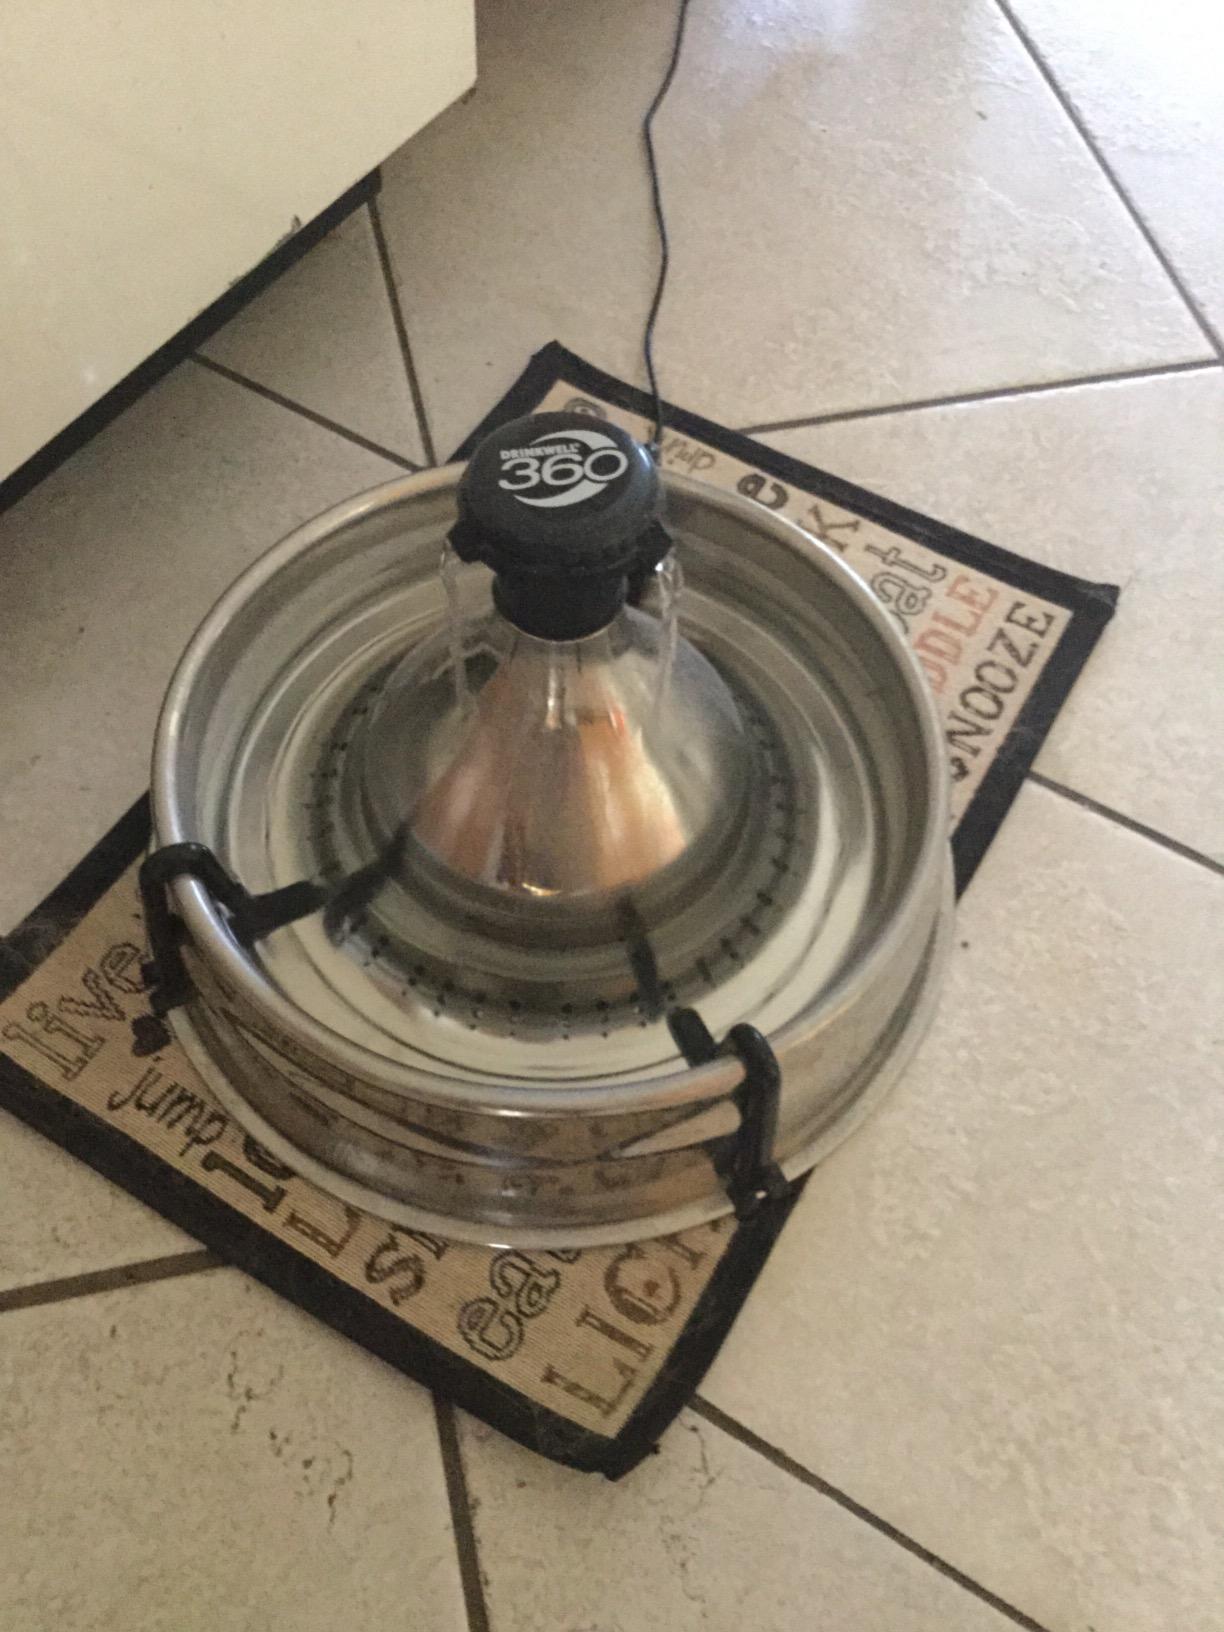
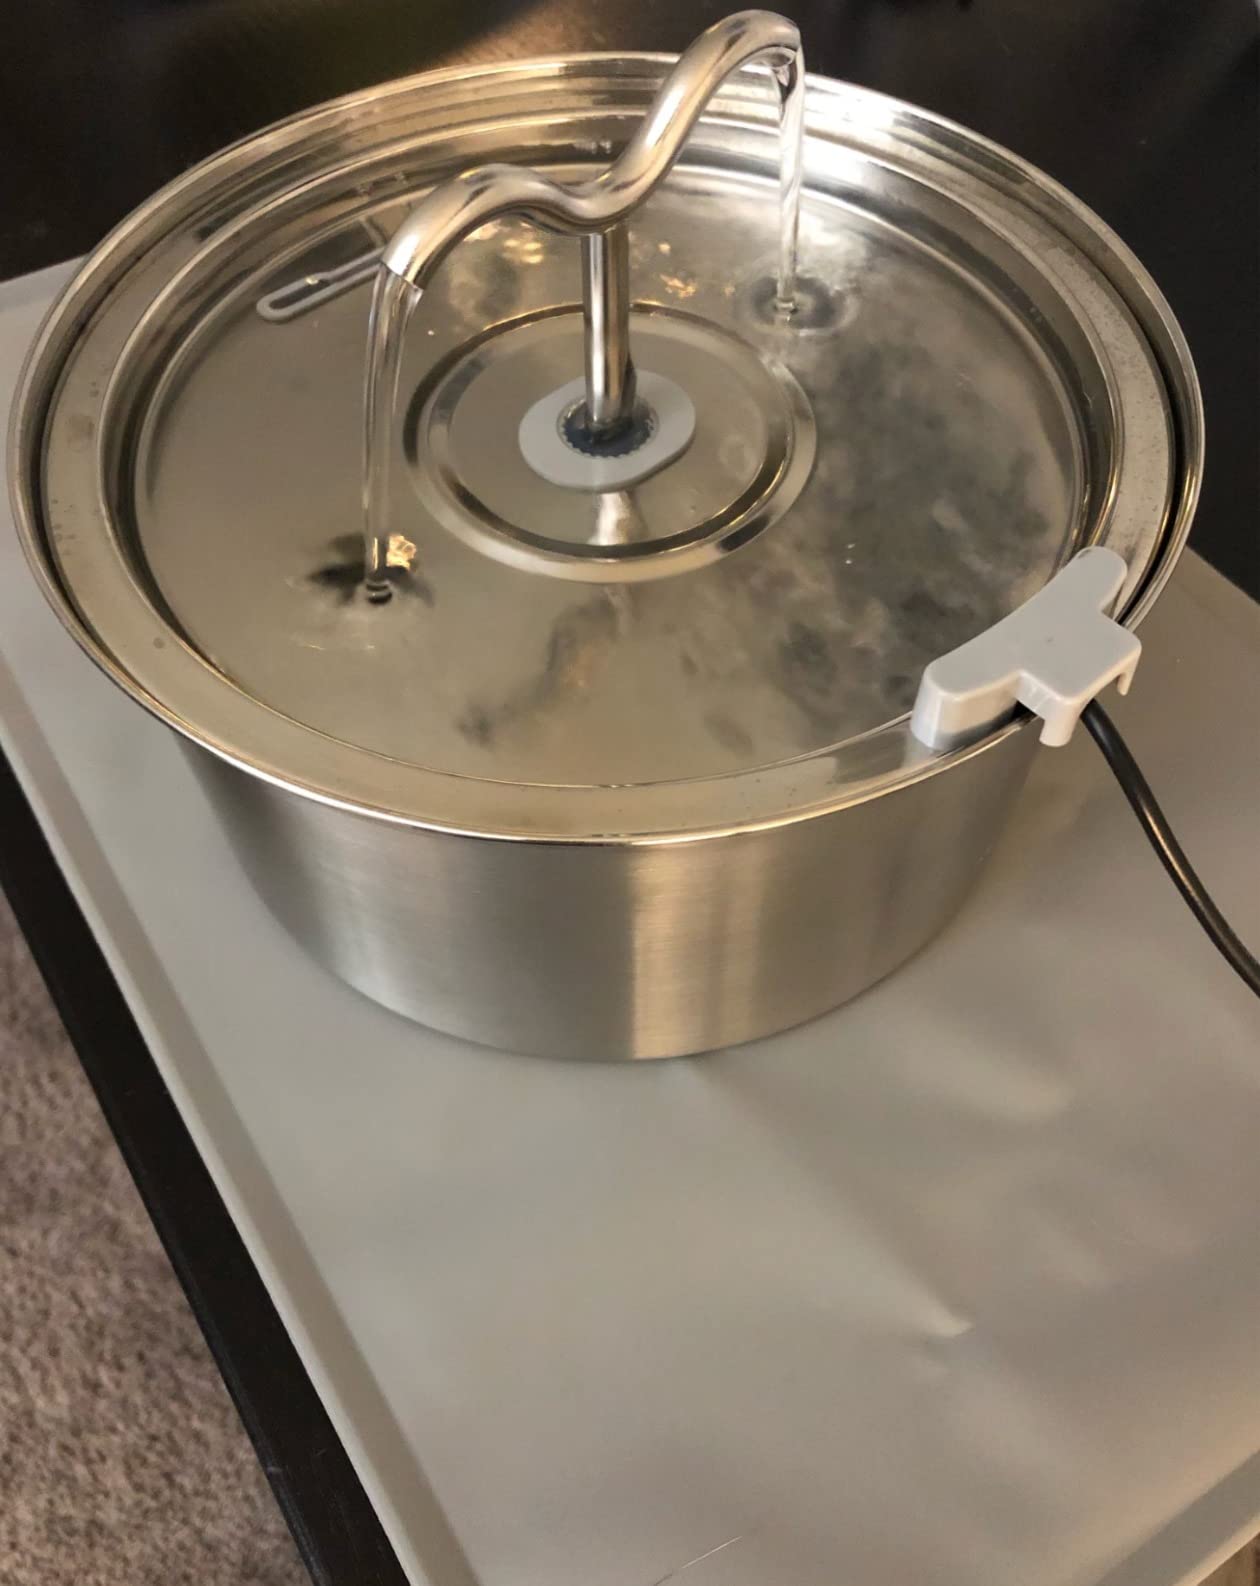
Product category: items_bowl
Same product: no